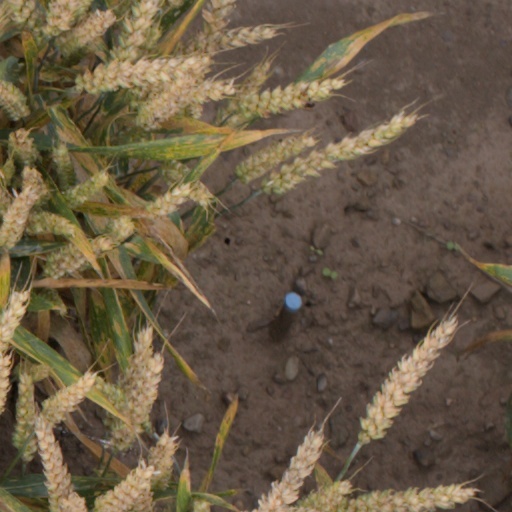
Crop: wheat